Charles Stewart (premier)

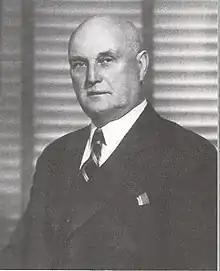

Charles Stewart (August 26, 1868 – December 6, 1946) was a Canadian politician who served as the third premier of Alberta from 1917 until 1921. Born in Strabane, Ontario, in then Wentworth County (now part of Hamilton), Stewart was a farmer who moved west to Alberta after his farm was destroyed by a storm. There he became active in politics and was elected to the Legislative Assembly of Alberta in the 1909 election. He served as Minister of Public Works and Minister of Municipal Affairs—the first person to hold the latter position in Alberta—in the government of Arthur Sifton. When Sifton left provincial politics in 1917 to join the federal cabinet, Stewart was named his replacement.